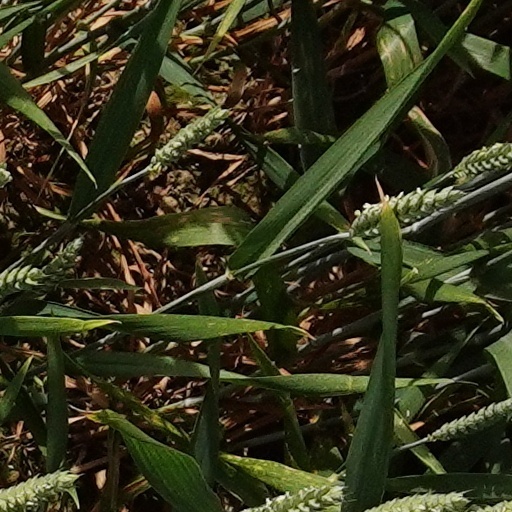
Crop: wheat